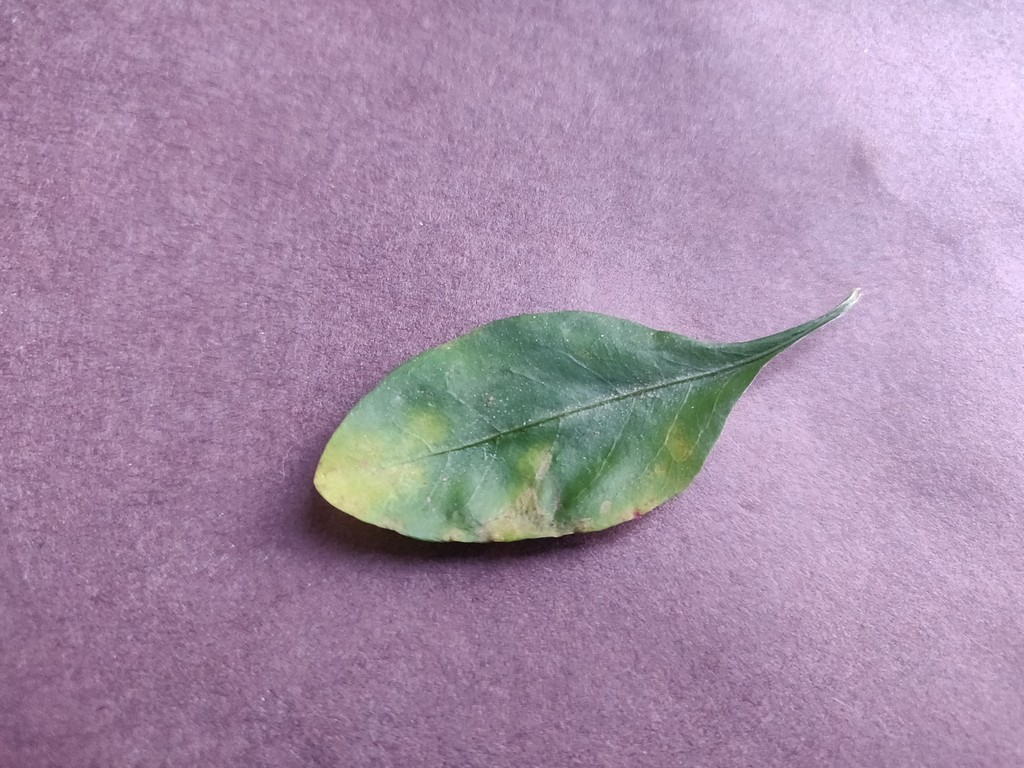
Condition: Unhealthy
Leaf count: single
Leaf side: front